Association football tactics and skills

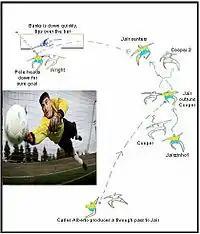
As the last line of defence, goalkeepers must be able to make quick, athletic saves. Here, the skill of England's Gordon Banks robs Brazil's Pelé of a good scoring opportunity in their legendary confrontation. Mexico, 1970

The "first defender" is the first respondent, regardless of what the opponent in possession does, seeking to obstruct all sorts of dangerous play. The first defender should usually be the player closest to the opponent holding possession, but needs to be at the defending side in order to not get caught "flat footed" on the wrong side, for example. This role commonly involves the angling of the body in an attempt to guide the opponent in a given direction of play presumably preferable to the defensive side. The first defender may also indicate to the rest of the team whether to stay high or back off from pressure.